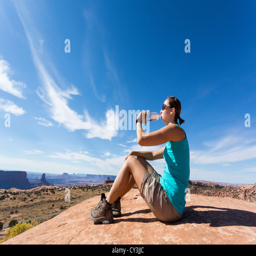
young woman drinking water while sitting on top of the mountain